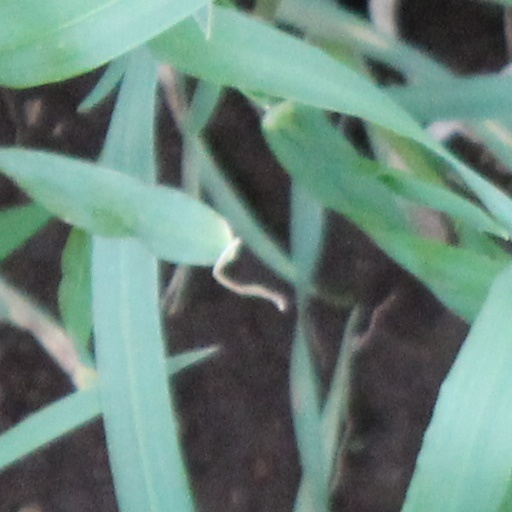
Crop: wheat